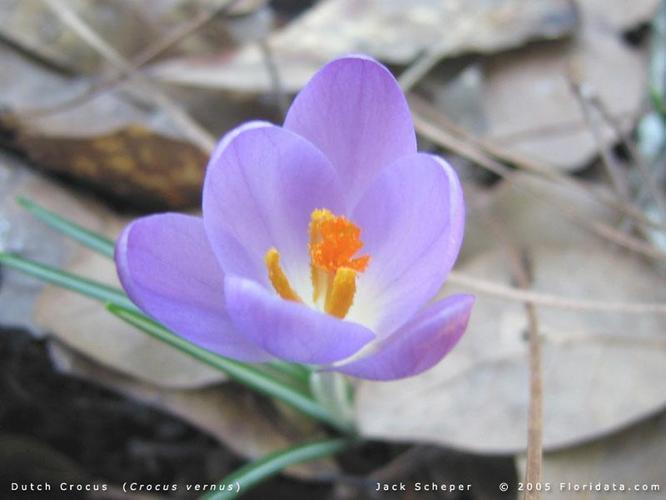
Flower: Crocus